Junípero Serra

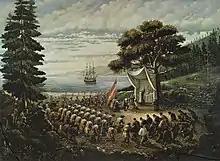
"Father Serra Celebrates Mass at Monterey"; painting by Léon Trousset, 1877

Back on the road, Serra found it very difficult to stay on his feet because "my left foot had become very inflamed, a painful condition which I have suffered for a year or more. Now this inflammation has reached halfway up my leg." Portolá again tried to persuade Serra to withdraw from the expedition, offering to "have you carried back to the first mission where you can recuperate, and we will continue our journey." Serra countered that "God ... has given me the strength to come so far. ... Even though I should die on the way, I shall not turn back. They can bury me wherever they wish and I shall gladly be left among the pagans, if it be God's will." Portolá had a stretcher prepared, so that Christian Indians traveling with the expedition could carry Serra along the trail.